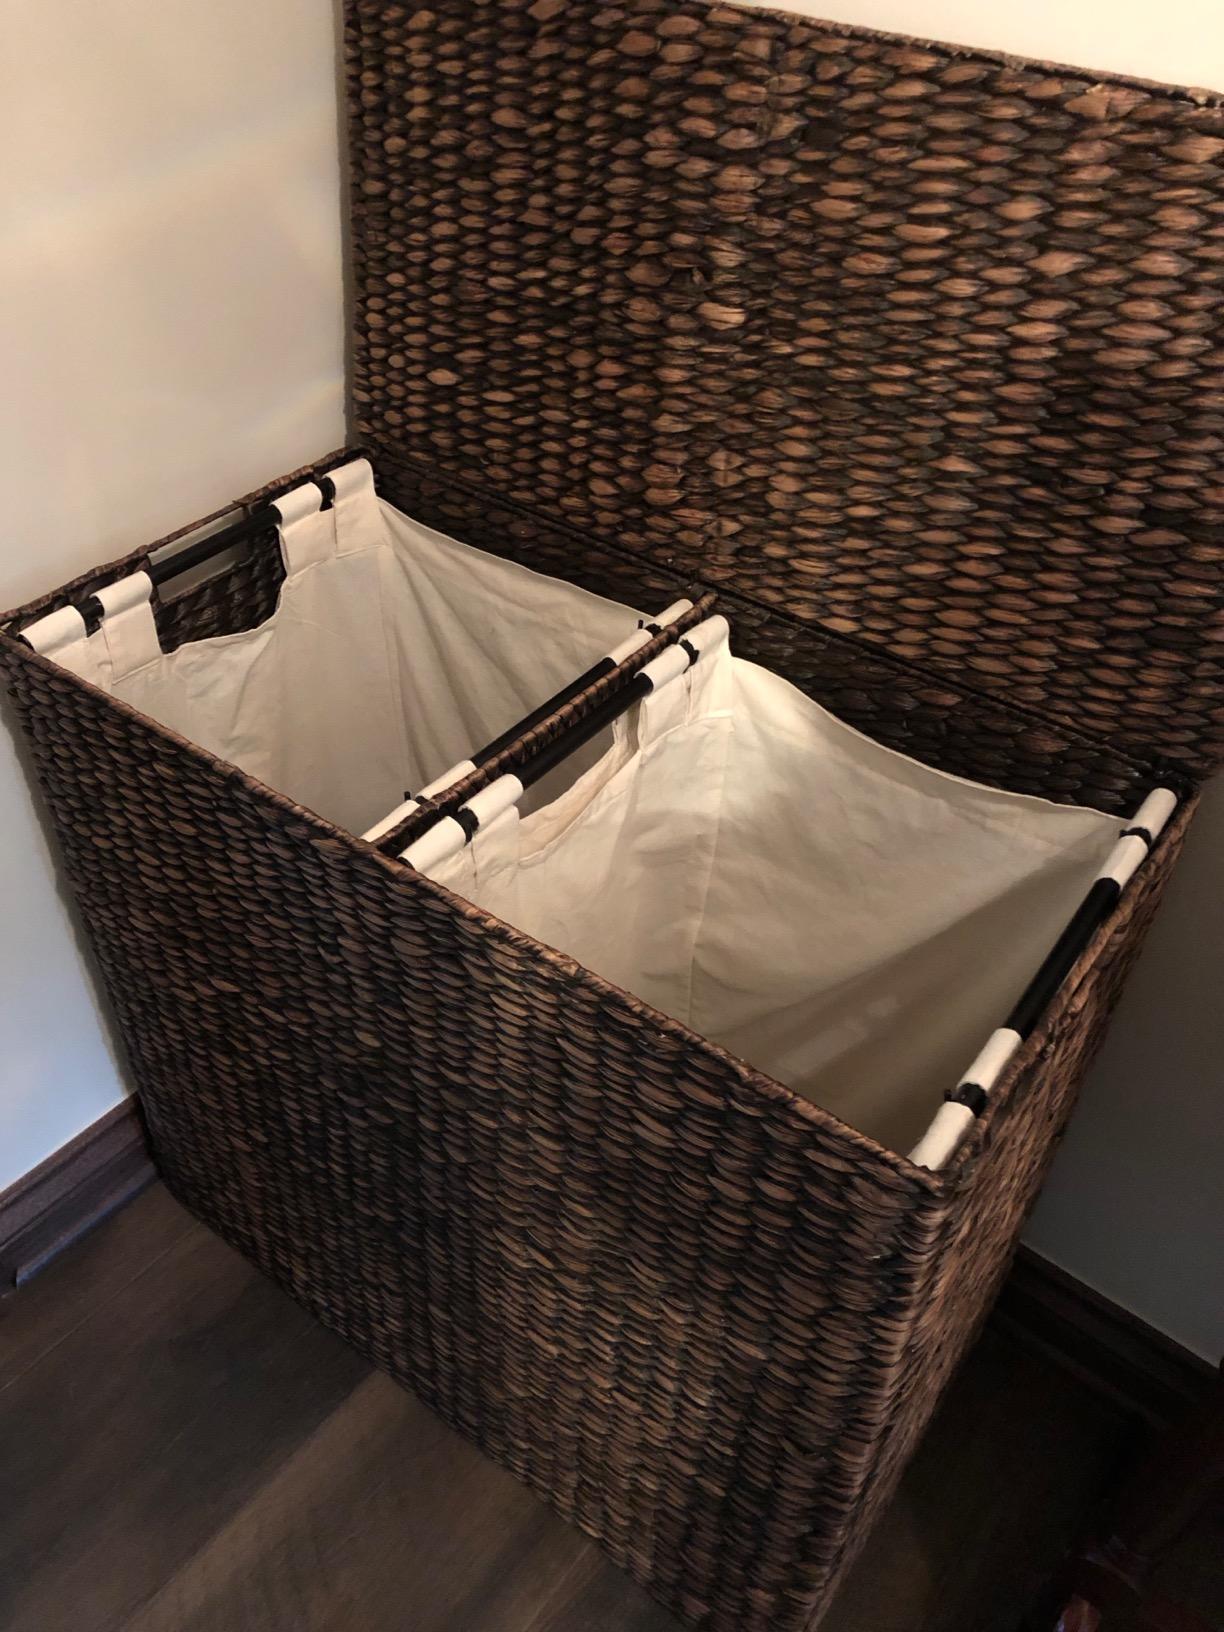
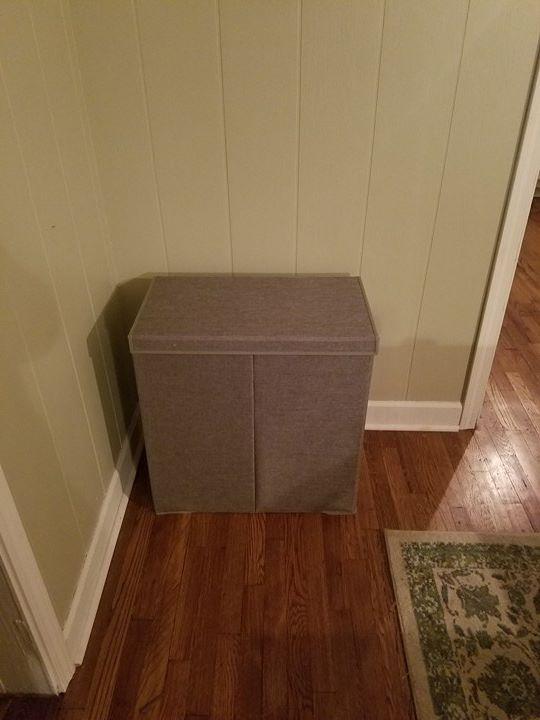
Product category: items_hamper
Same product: no